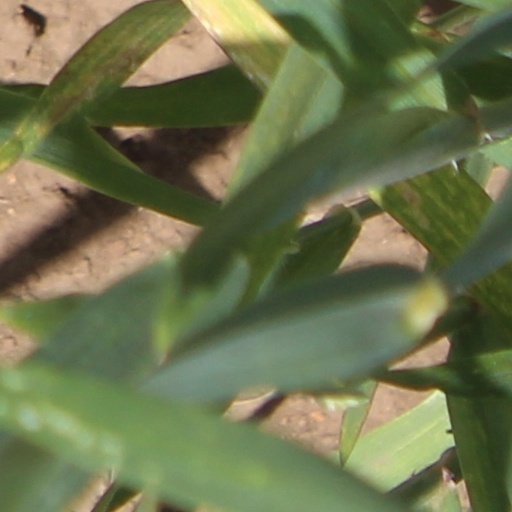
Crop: wheat